Andrew Jeptha

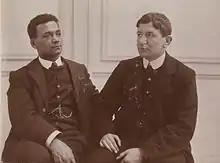
Andrew Jephtha (L.) with Pat O'Keeffe, c. 1906-07

Andrew Daries Jephtha (30 December 1879 – 1931) was the first black boxer to win a British boxing title, winning the welterweight title in London on 25 March 1907. However, Jephtha is not often recognised as the first black British boxing champion.